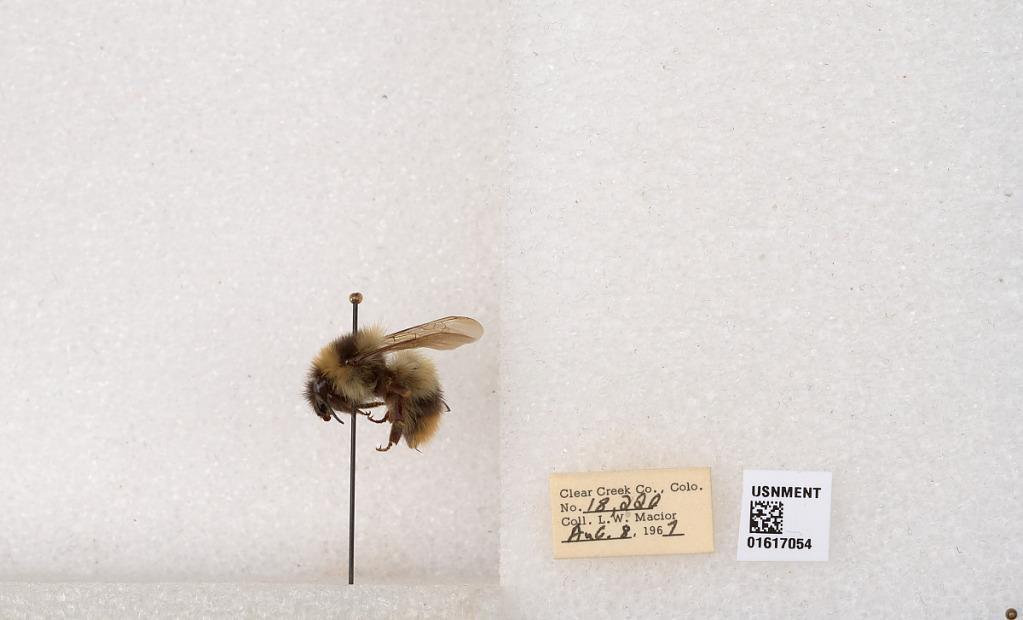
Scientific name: Bombus kirbyellus
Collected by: L. Macior
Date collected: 1967-8-8
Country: United States
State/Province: Colorado
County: Clear Creek
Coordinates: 39.6891, -105.644